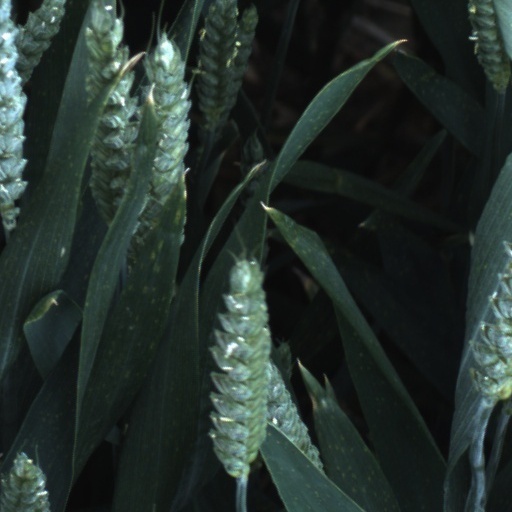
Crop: wheat